Nereocystis

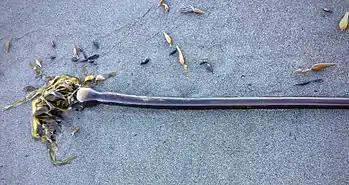

"Nereocystis" is a brown macroalgae that derives chemical energy from photosynthesis. "Nereocystis" in particular, similar to "Pelagophycus porra", can be identified by a single large pneumatocyst between the end of its hollow stipe and the blades. Individuals can grow to a maximum of . "Nereocystis" has a holdfast of about , and a single stipe, topped with a pneumatocyst containing carbon monoxide, from which sprout the numerous (about 30-64) blades. The blades may be up to long, and up to wide. It is usually annual, sometimes persisting up to 18 months. "Nereocystis" is the only kelp which will drop spore patches, so that the right concentration of spores lands near the parent's holdfast.